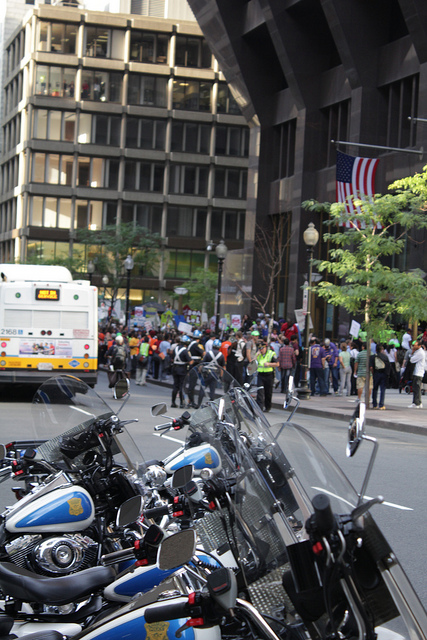
motorcycles, people and a bus are outside of a large building